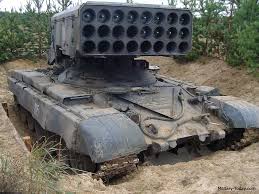
Label: TOS-1